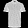
Label: T - shirt / top